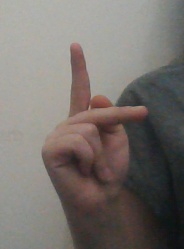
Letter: dha